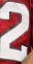
Number: 2